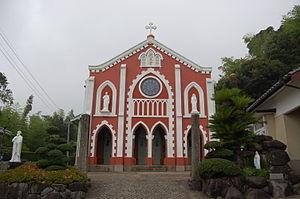
Les sites chrétiens cachés de la région de Nagasaki sont un bien du patrimoine mondial regroupant douze sites construits entre les XVIIᵉ et XIXᵉ siècles dans le nord-ouest de l'île de Kyūshū : dix villages, le château de Hara et la basilique des Vingt-Six Saints Martyrs du Japon.